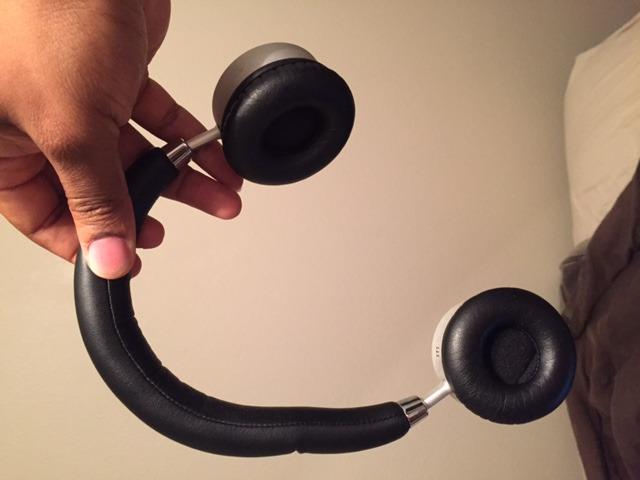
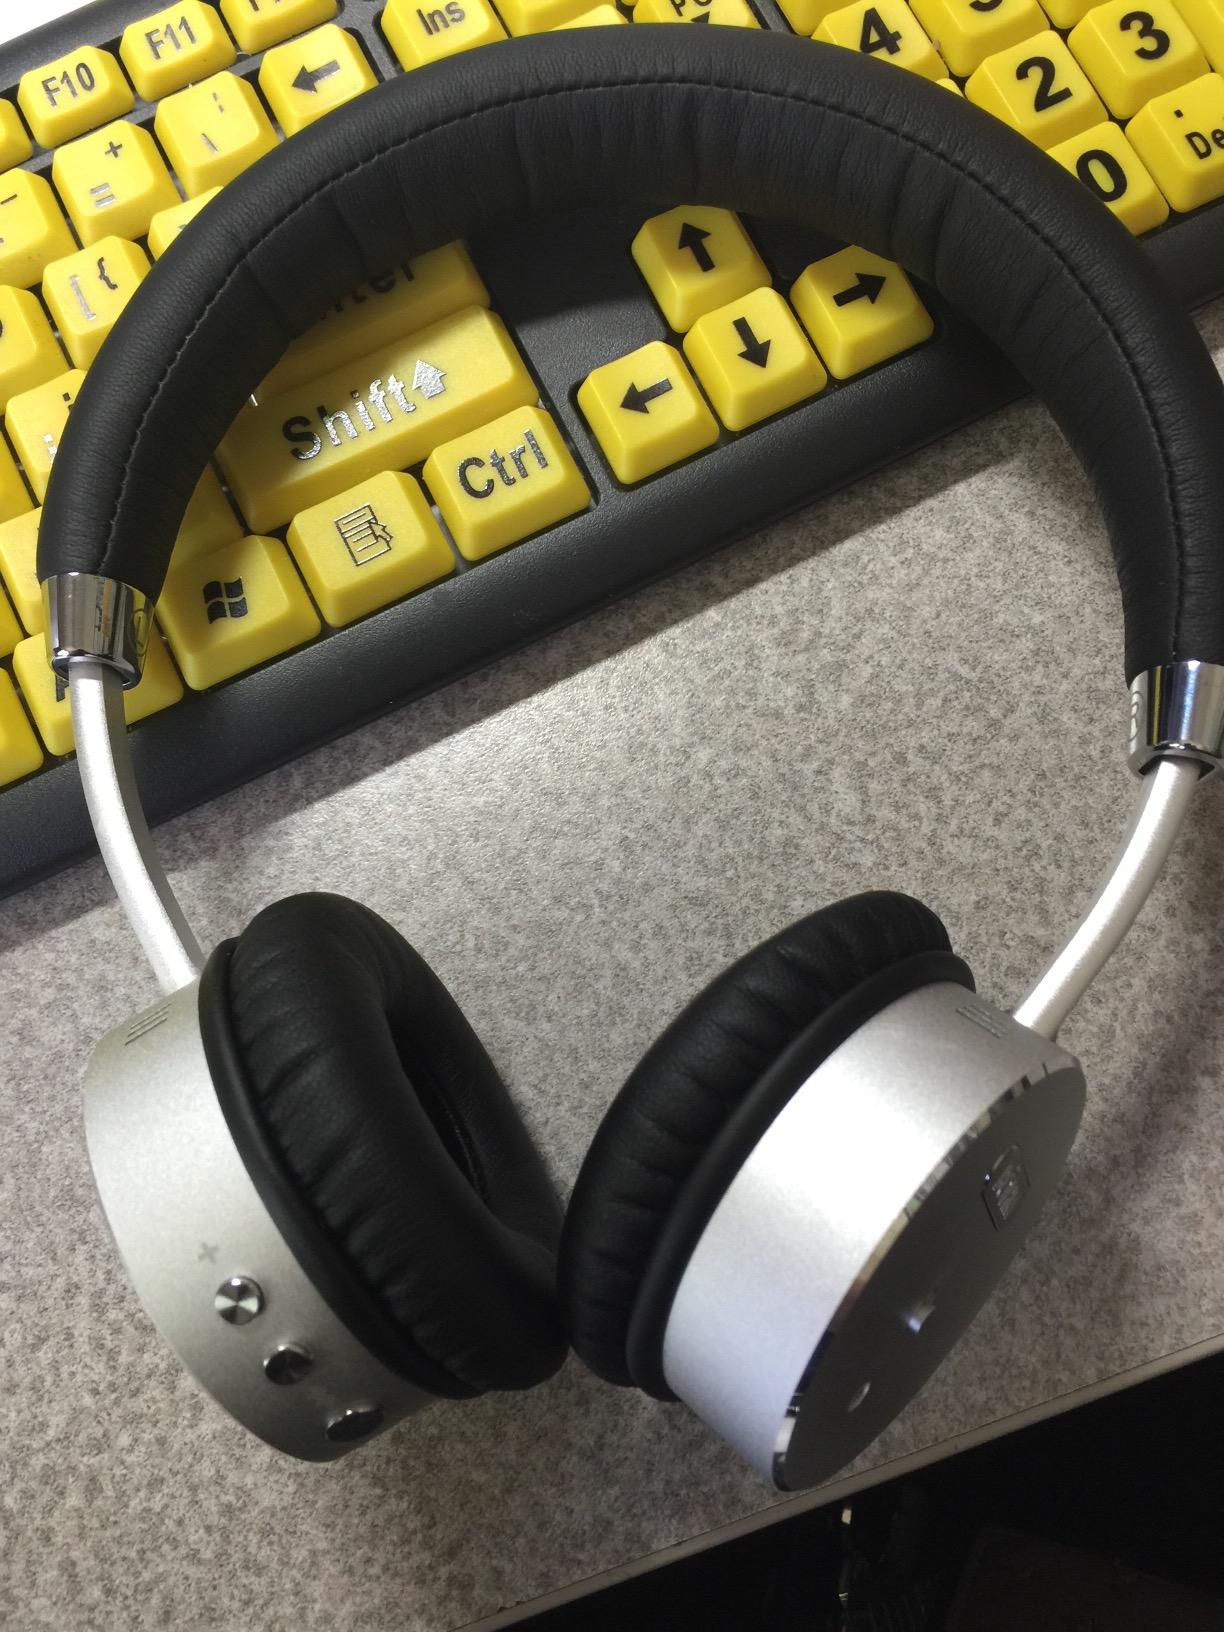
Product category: headphones
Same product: yes